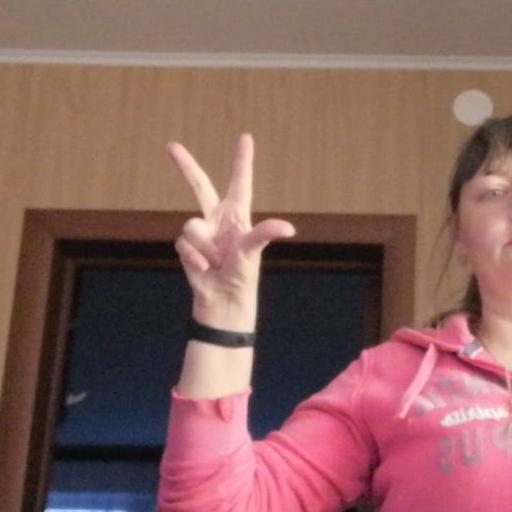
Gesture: three2